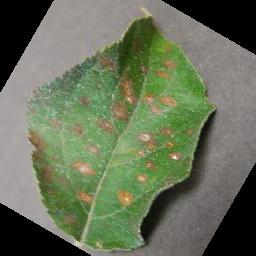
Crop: apple
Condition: cedar_rust